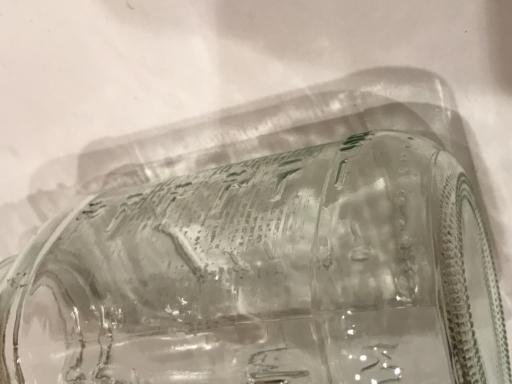
Label: glass